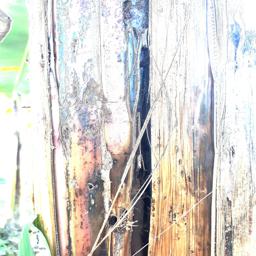
Label: PSEUDOSTEM WEEVIL